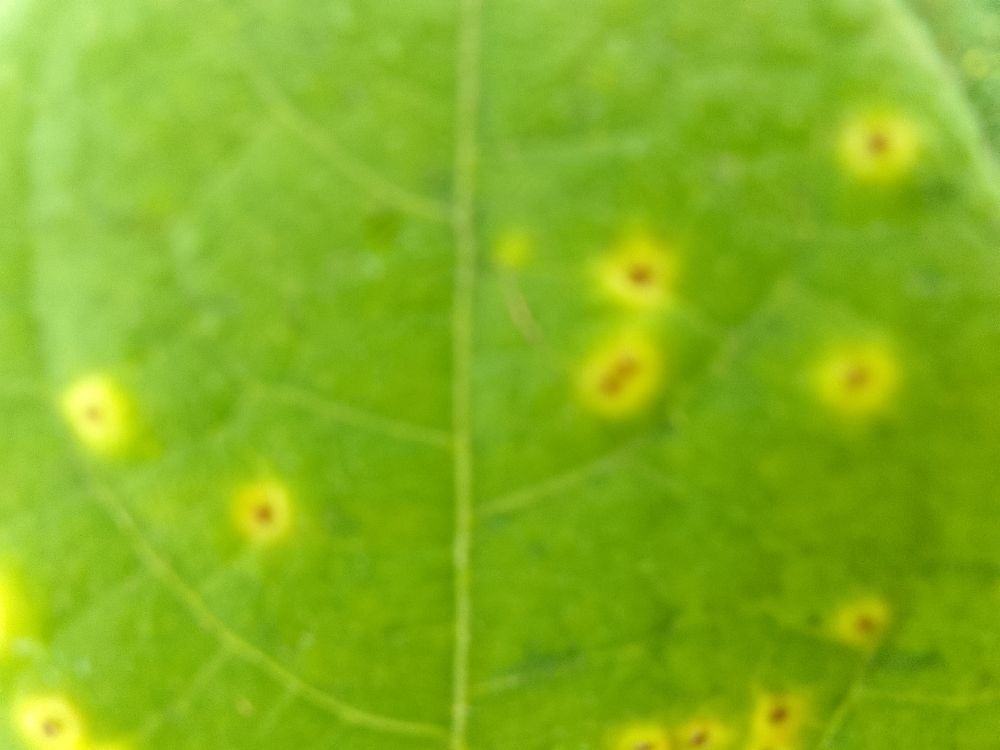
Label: rust